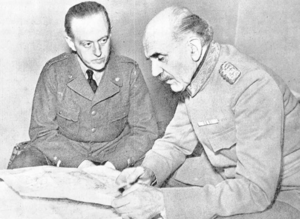
La bataille de Salla fut livrée entre les troupes finlandaises et soviétiques dans le nord de la Finlande du 30 novembre 1939 au 28 février 1940 pendant la guerre d'Hiver.
La guerre d'Hiver, qui a duré quatre mois, a démarré après l'invasion par l'Union soviétique de la Finlande le 30 novembre 1939, soit trois mois après l'invasion de la Pologne par l'Allemagne qui a déclenché le début de la Seconde Guerre mondiale. La Suède ne s'est pas impliquée directement dans le conflit, mais a soutenu de façon indirecte la Finlande.
Le Corps des Volontaires suédois est une formation militaire, envoyée par la Suède pour aider la Finlande durant la Guerre d'Hiver, forte de 8 240 à 9 640 hommes selon les sources. Du fait que la Suède se soit déclarée non belligérante dans ce conflit, seuls des volontaires pouvaient être envoyés en soutien. Le corps combattit sur la ligne de front au nord de Salla à partir du 28 février 1940, et ses pertes s'élevèrent à 33 morts, une cinquantaine de blessés et 140 cas de gelures. La force armée suédoise en Finlande comptait également les 25 avions de la force aérienne volontaire suédoise. Les Suédois participèrent également à la défense de Turku.
Ernst Linder était un général suédois d'origine finlandaise, qui servit au sein de l'armée suédoise puis de l'armée finlandaise, entre 1887 et 1940. Cavalier émérite, il s'illustra également dans les compétitions internationales d'équitation, remportant la médaille d'or de l'épreuve de dressage des Jeux olympiques de 1924.